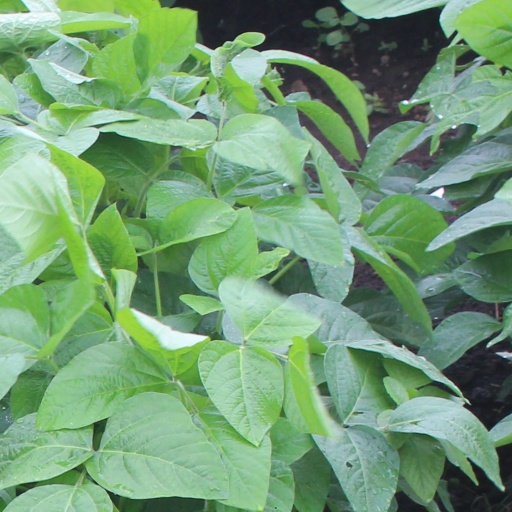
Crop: soybean